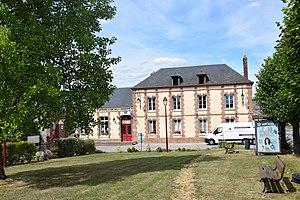
Saint-Pierre-es-Champs est une commune française située dans le département de l'Oise en région Hauts-de-France.